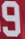
Number: 9